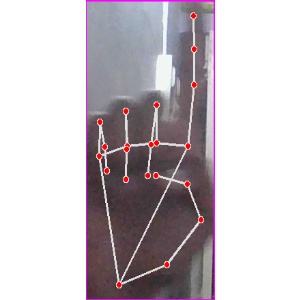
अक्षर: क